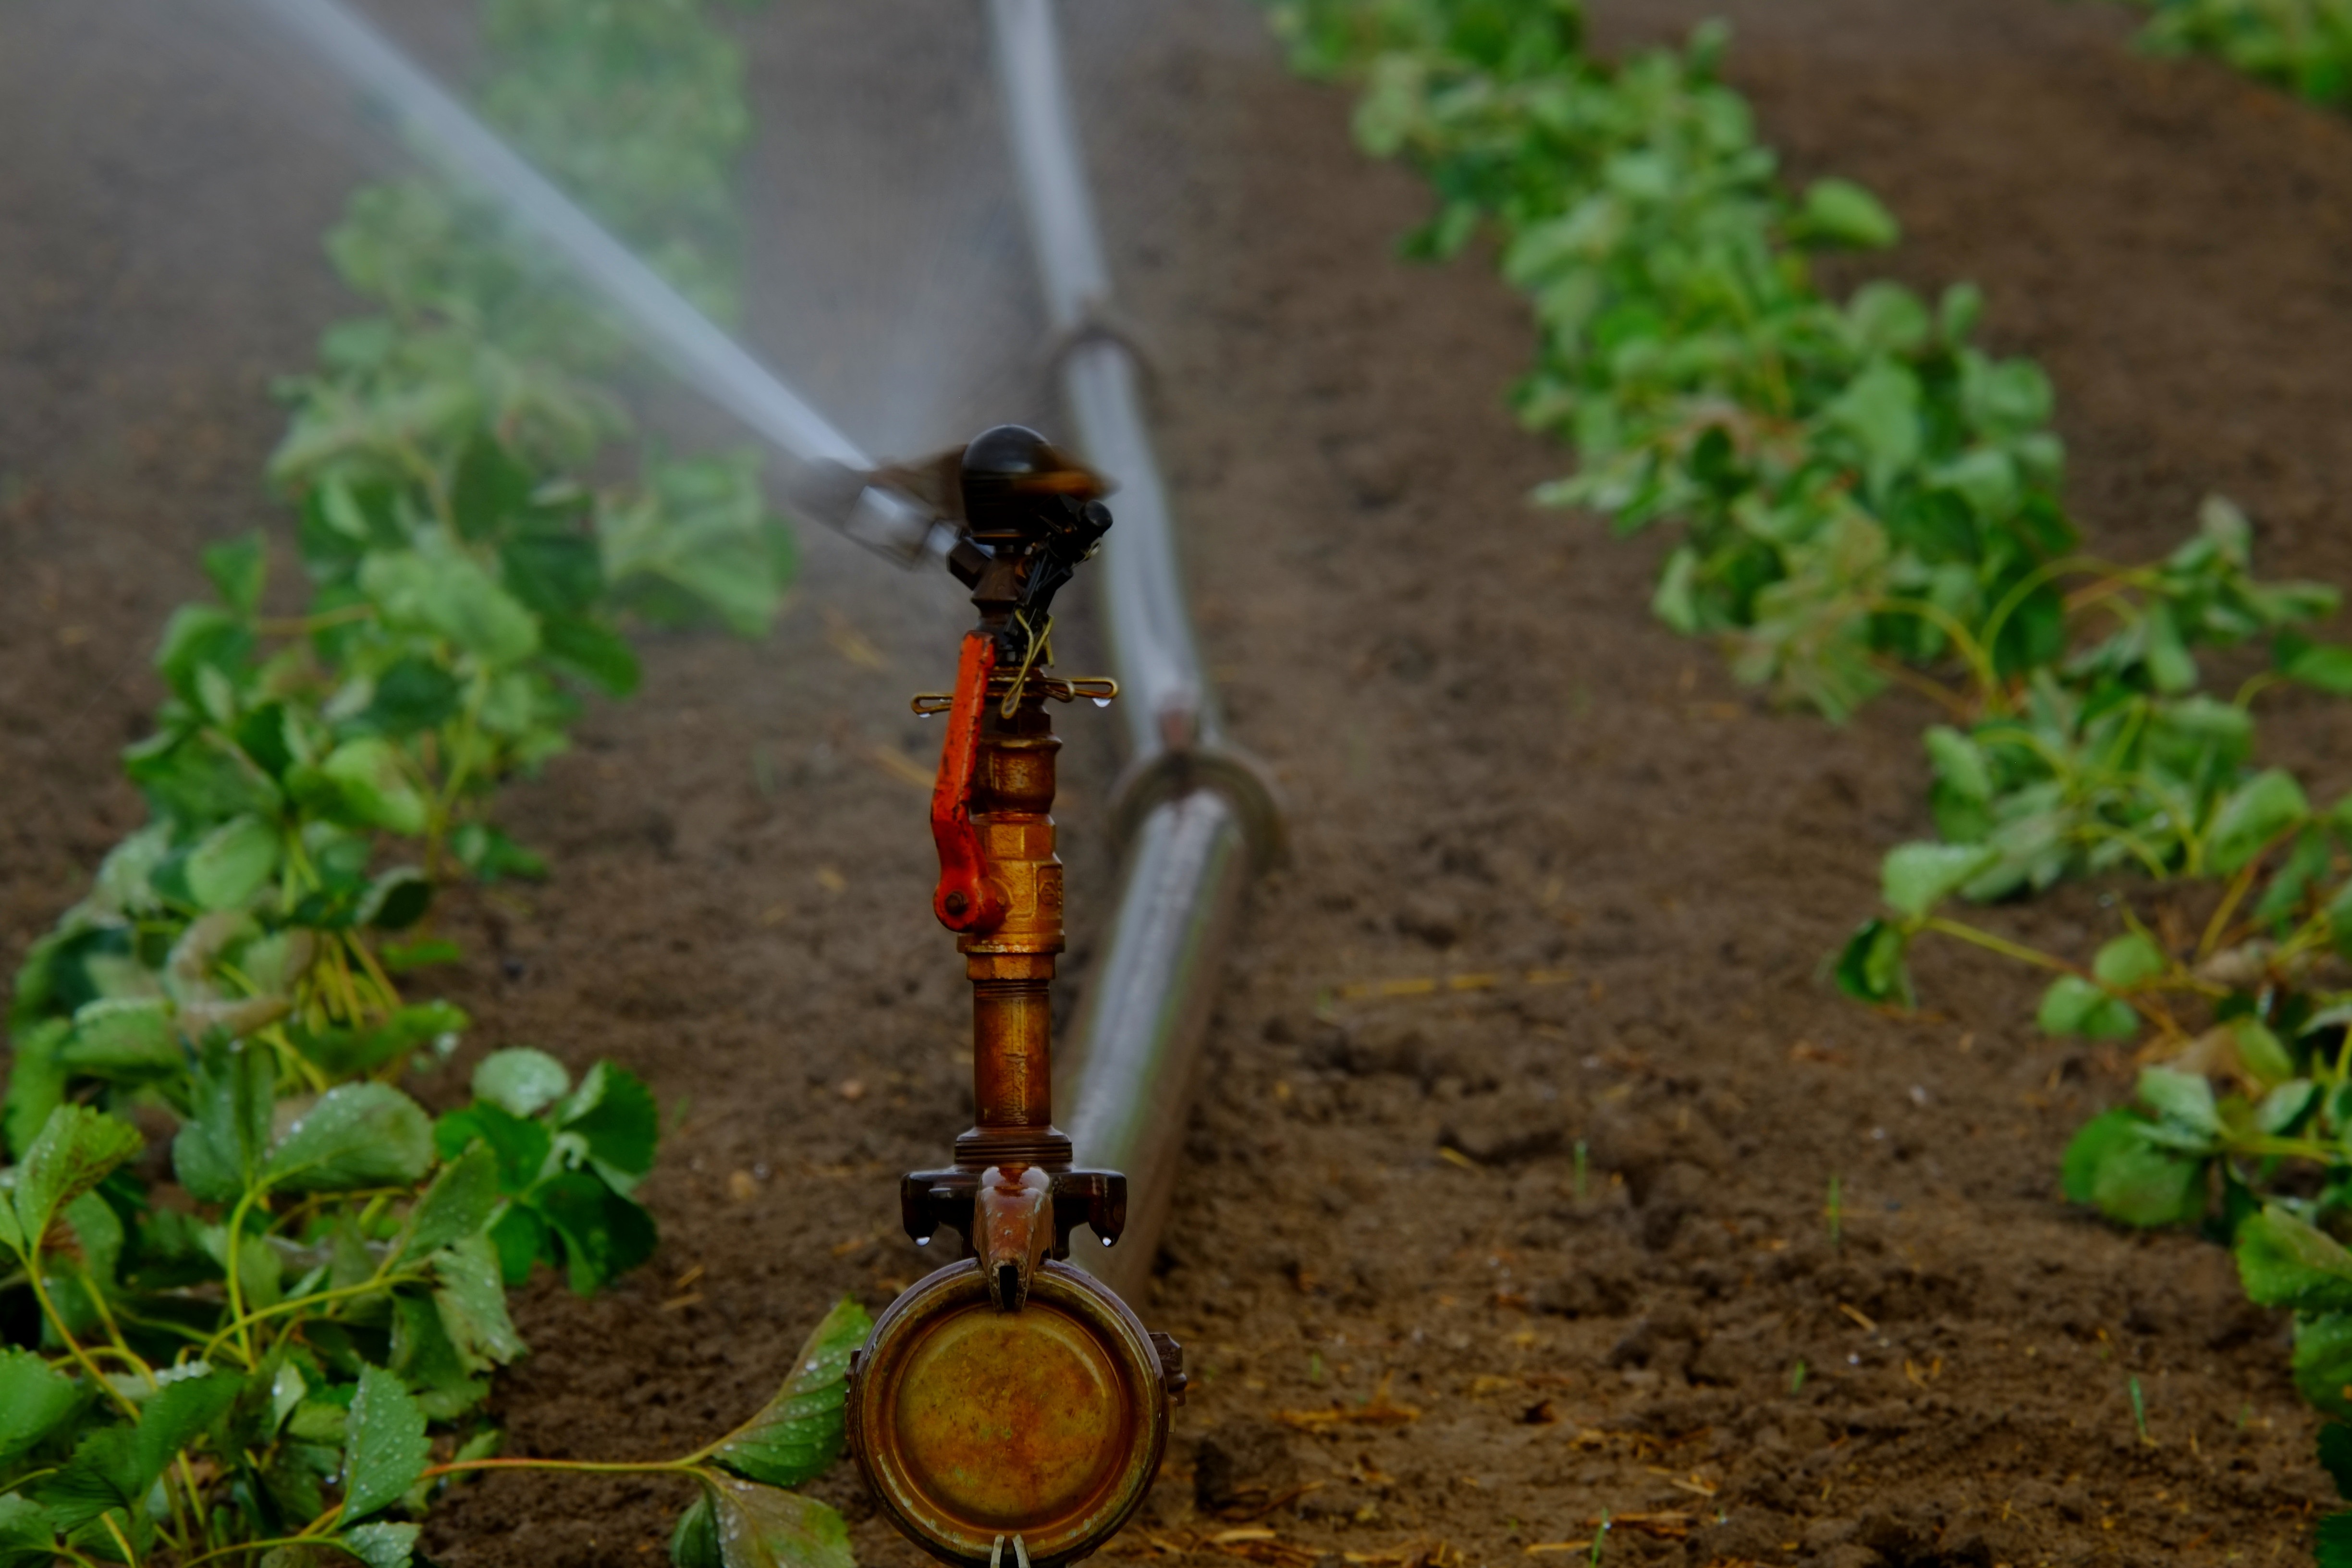
water, plant, field, ground, lawn, wet, bicycle, summer, food, green, vehicle, scenic, soil, agriculture, garden, close, mountain bike, fields, artificial, moist, freeride, drought, irrigation, arable, water jet, strawberry field, blow up, water sprinklers